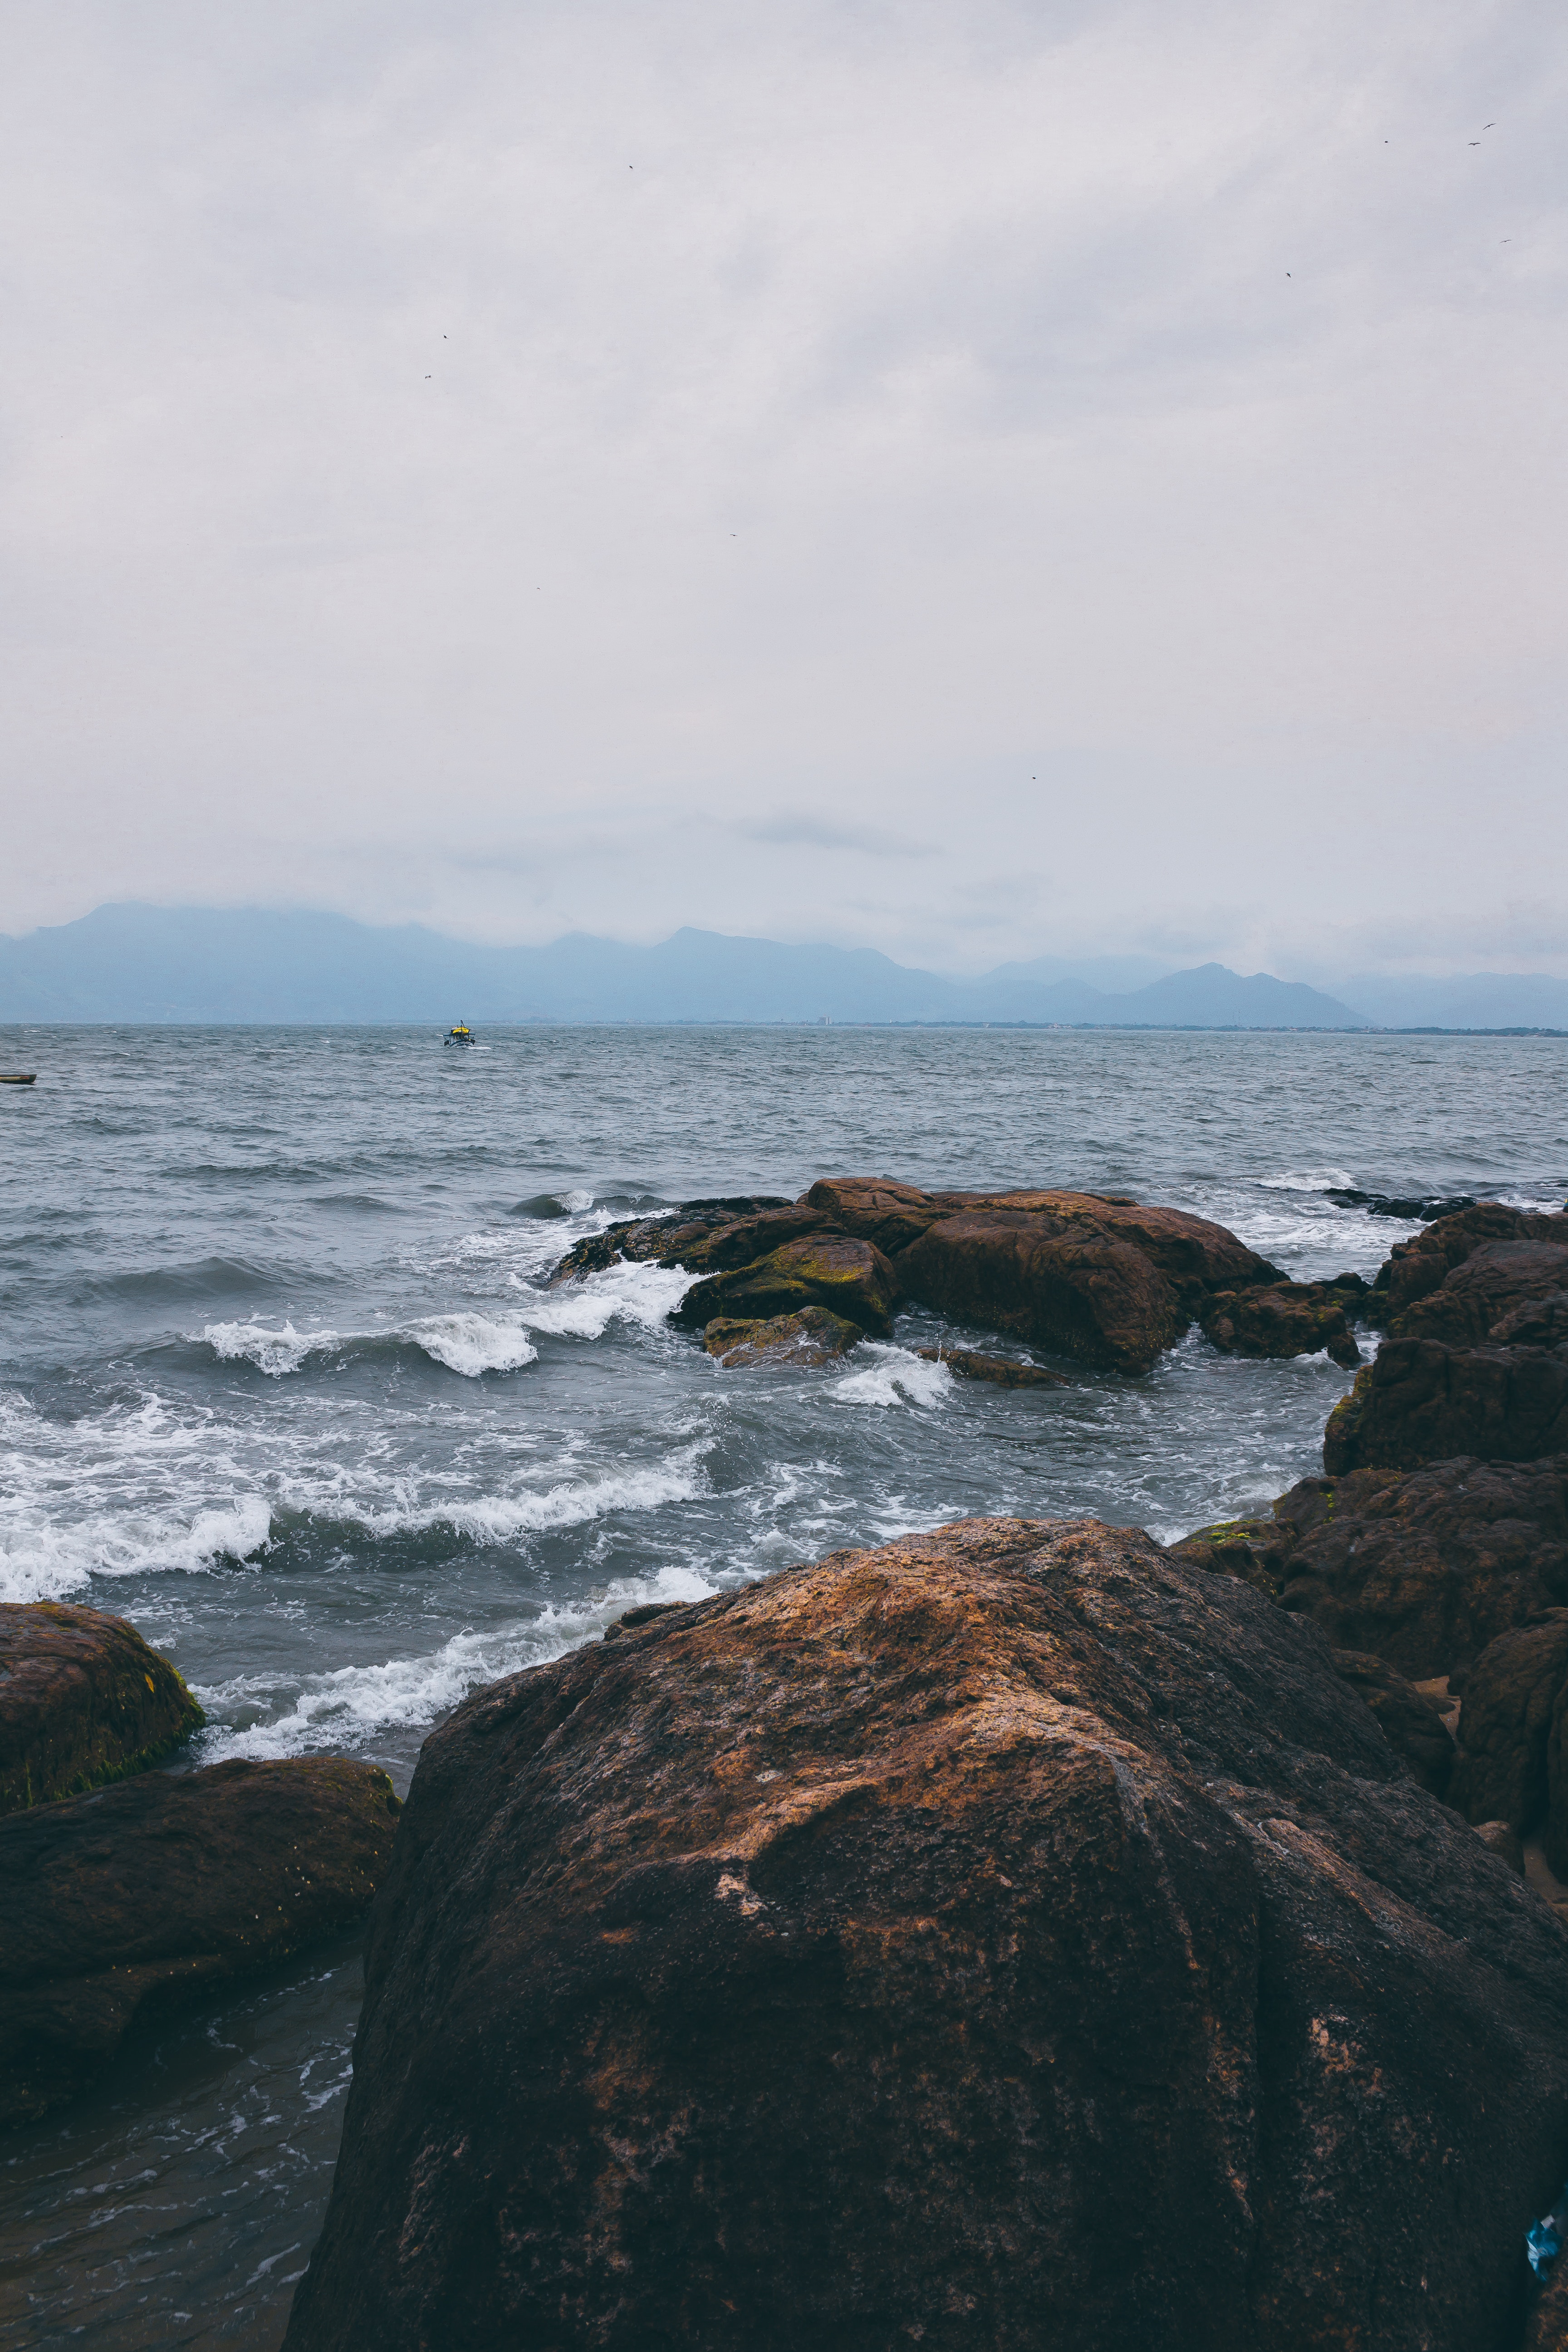
body of water, sea, coast, wave, ocean, shore, water, sky, rock, coastal and oceanic landforms, wind wave, headland, beach, horizon, tide, promontory, bay, cliff, terrain, klippe, watercourse, vacation, cloud, tide pool, formation, sound